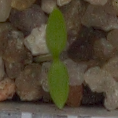
Label: common_chickweed